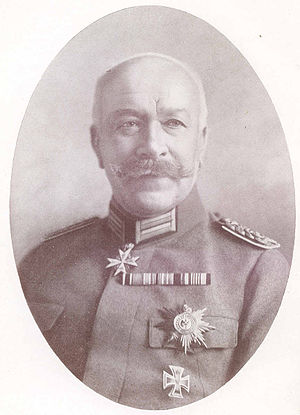
Hermann von François
Hermann von François
Hermann von François var en tysk general i infanteriet under 1. verdenskrig.